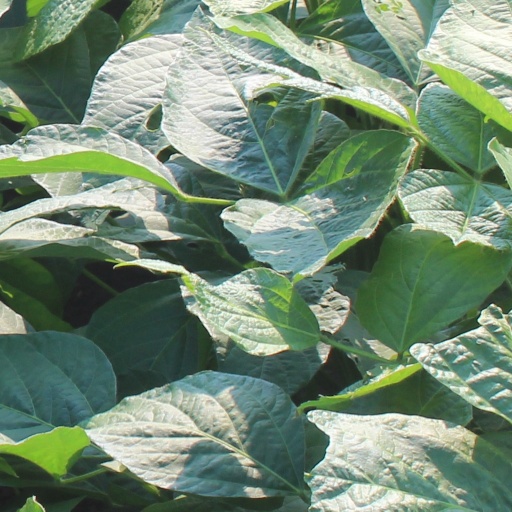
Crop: soybean